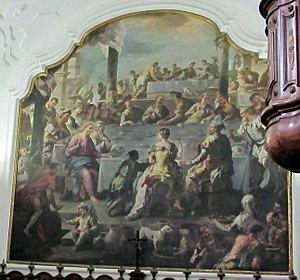
Nicola Malinconico est un peintre italien de la fin du XVIIᵉ et du début du XVIIIᵉ siècle de la fin de la période baroque, se rattachant à l'école napolitaine.